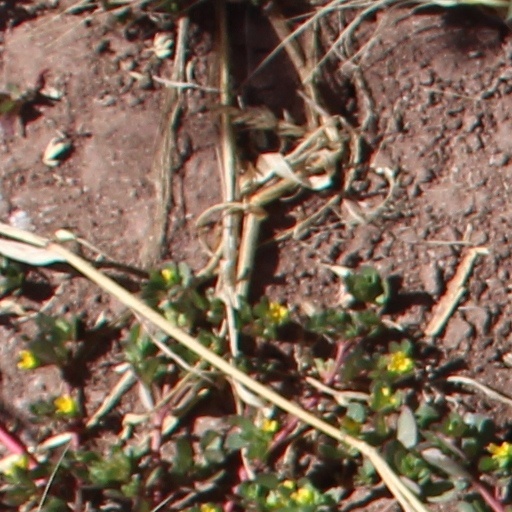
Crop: wheat